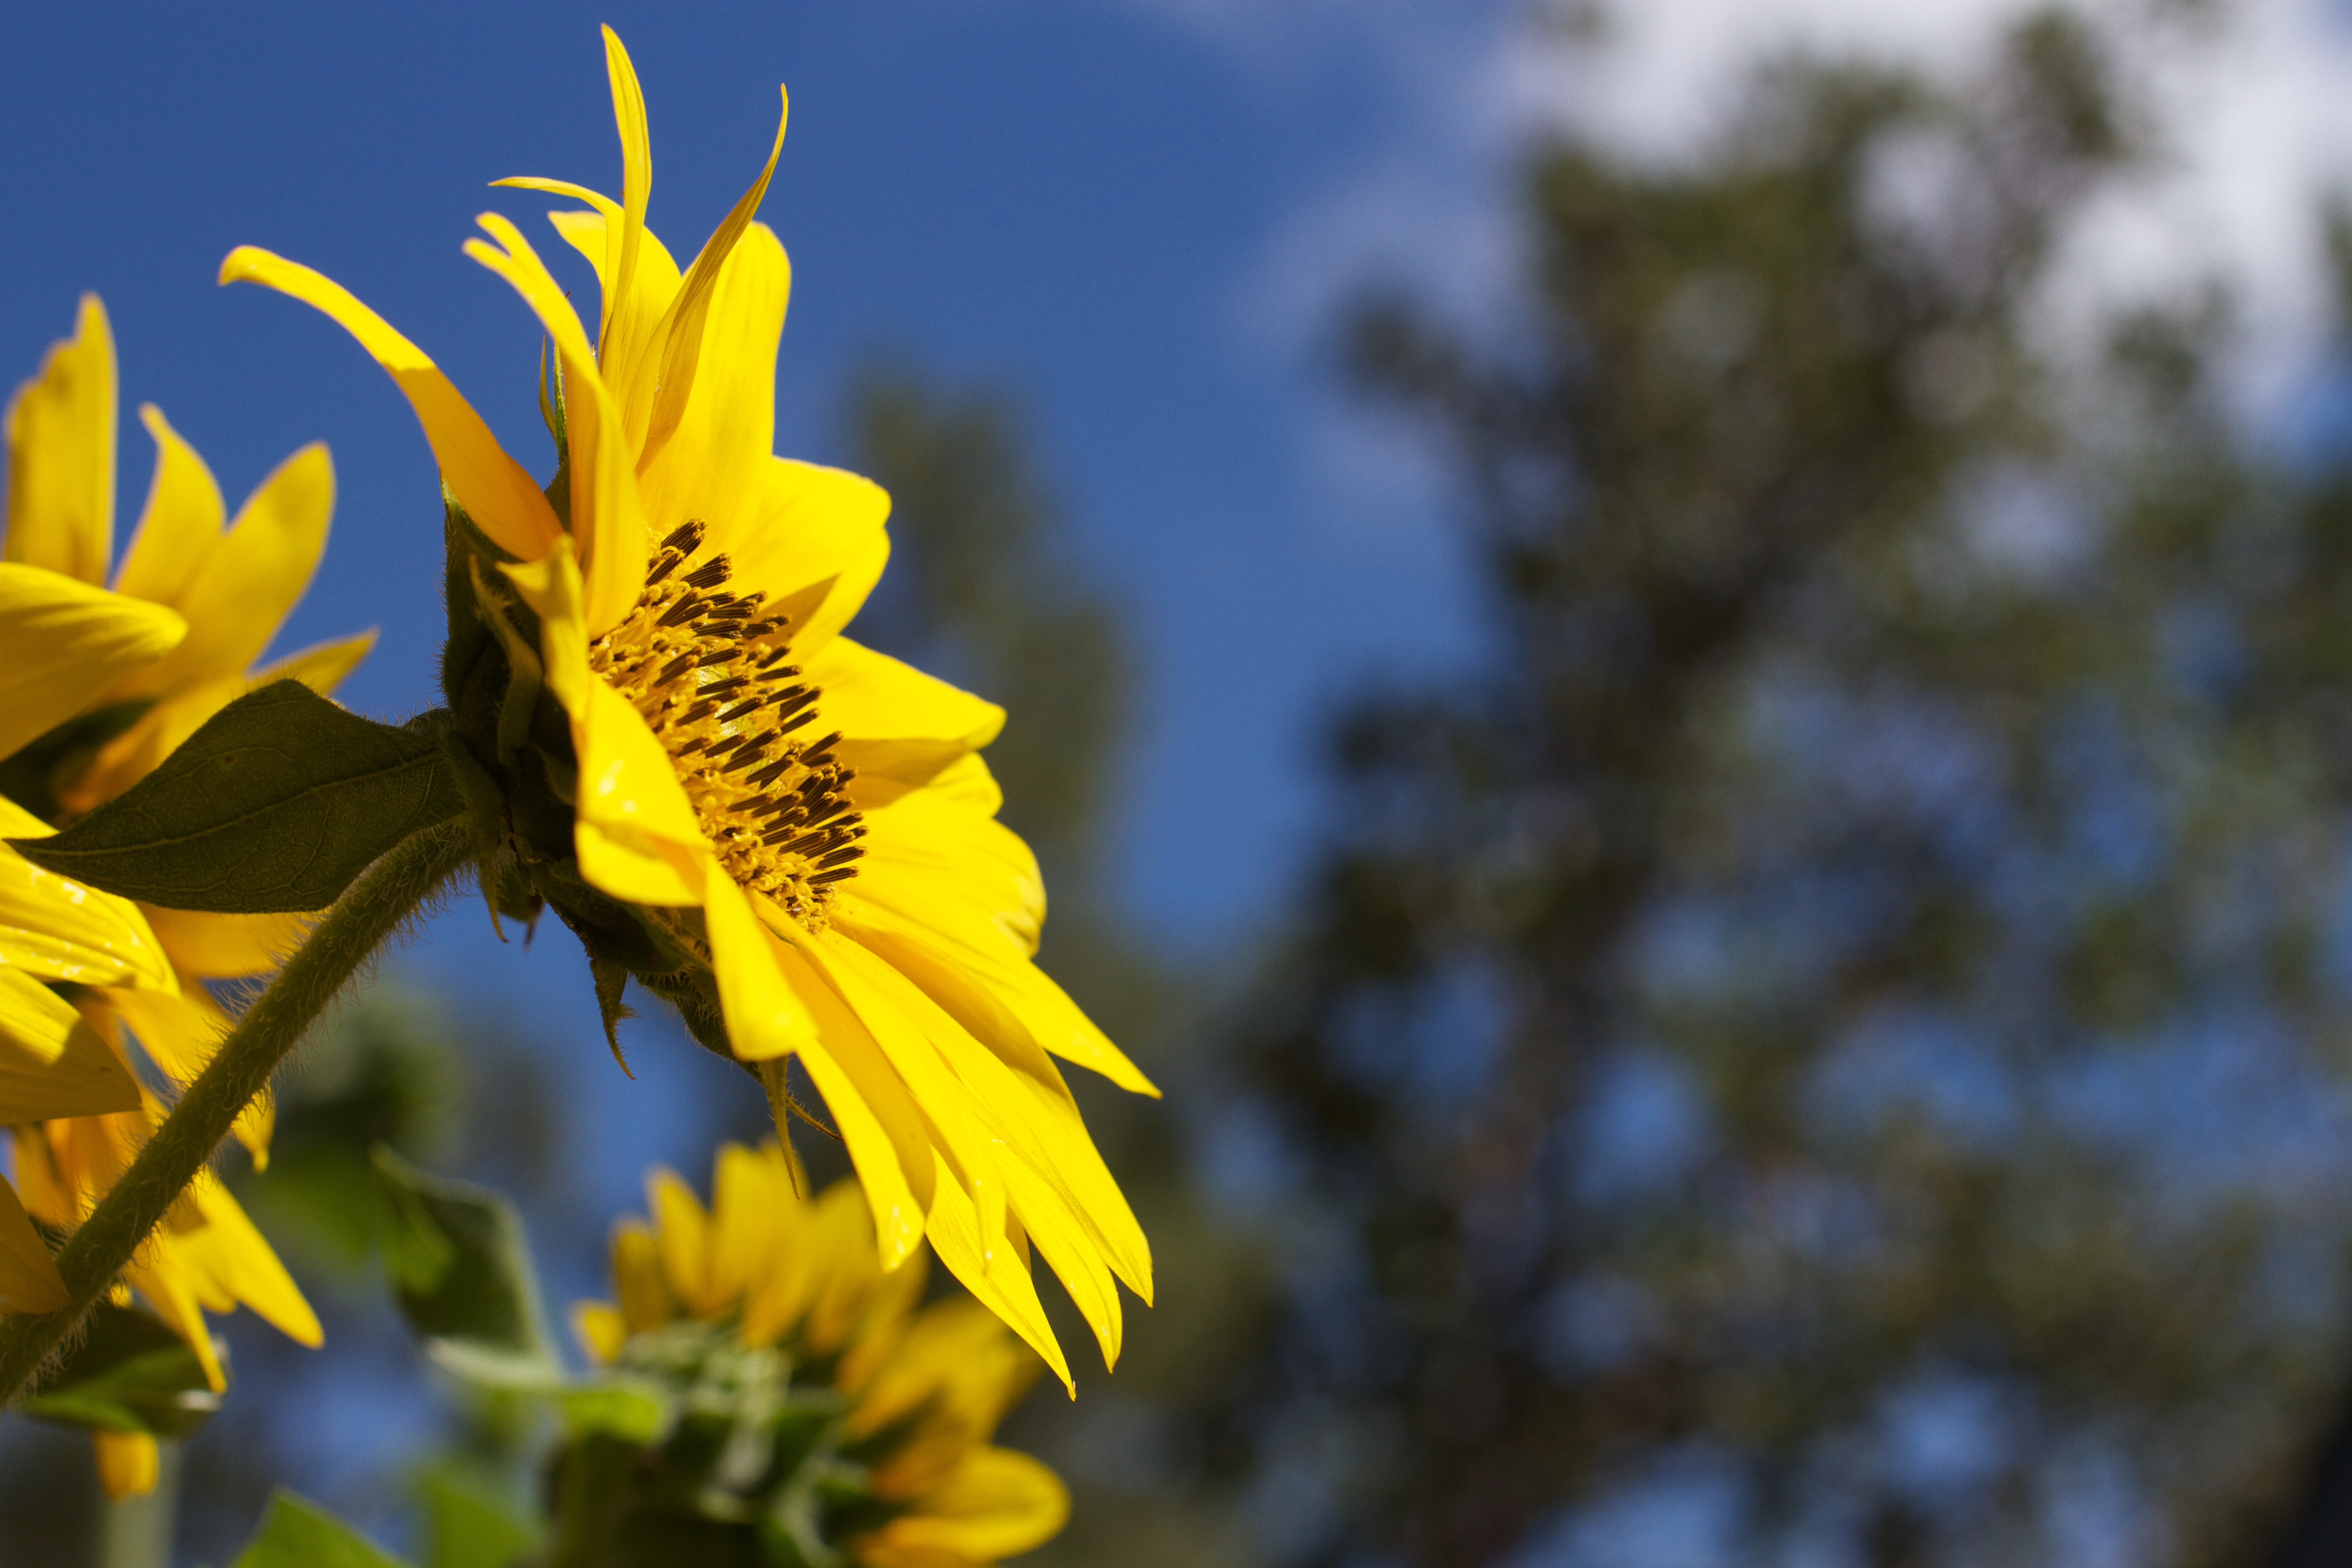
nature, blossom, plant, sky, photography, meadow, sunlight, leaf, flower, petal, autumn, botany, yellow, flora, sunflower, wildflower, close up, seedforward, macro photography, flowering plant, daisy family, plant stem, land plant